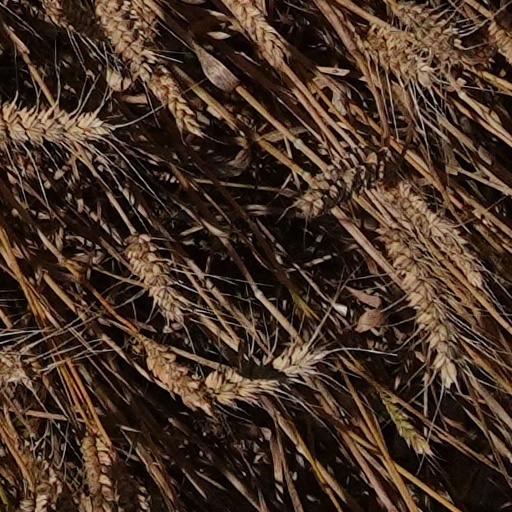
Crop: wheat